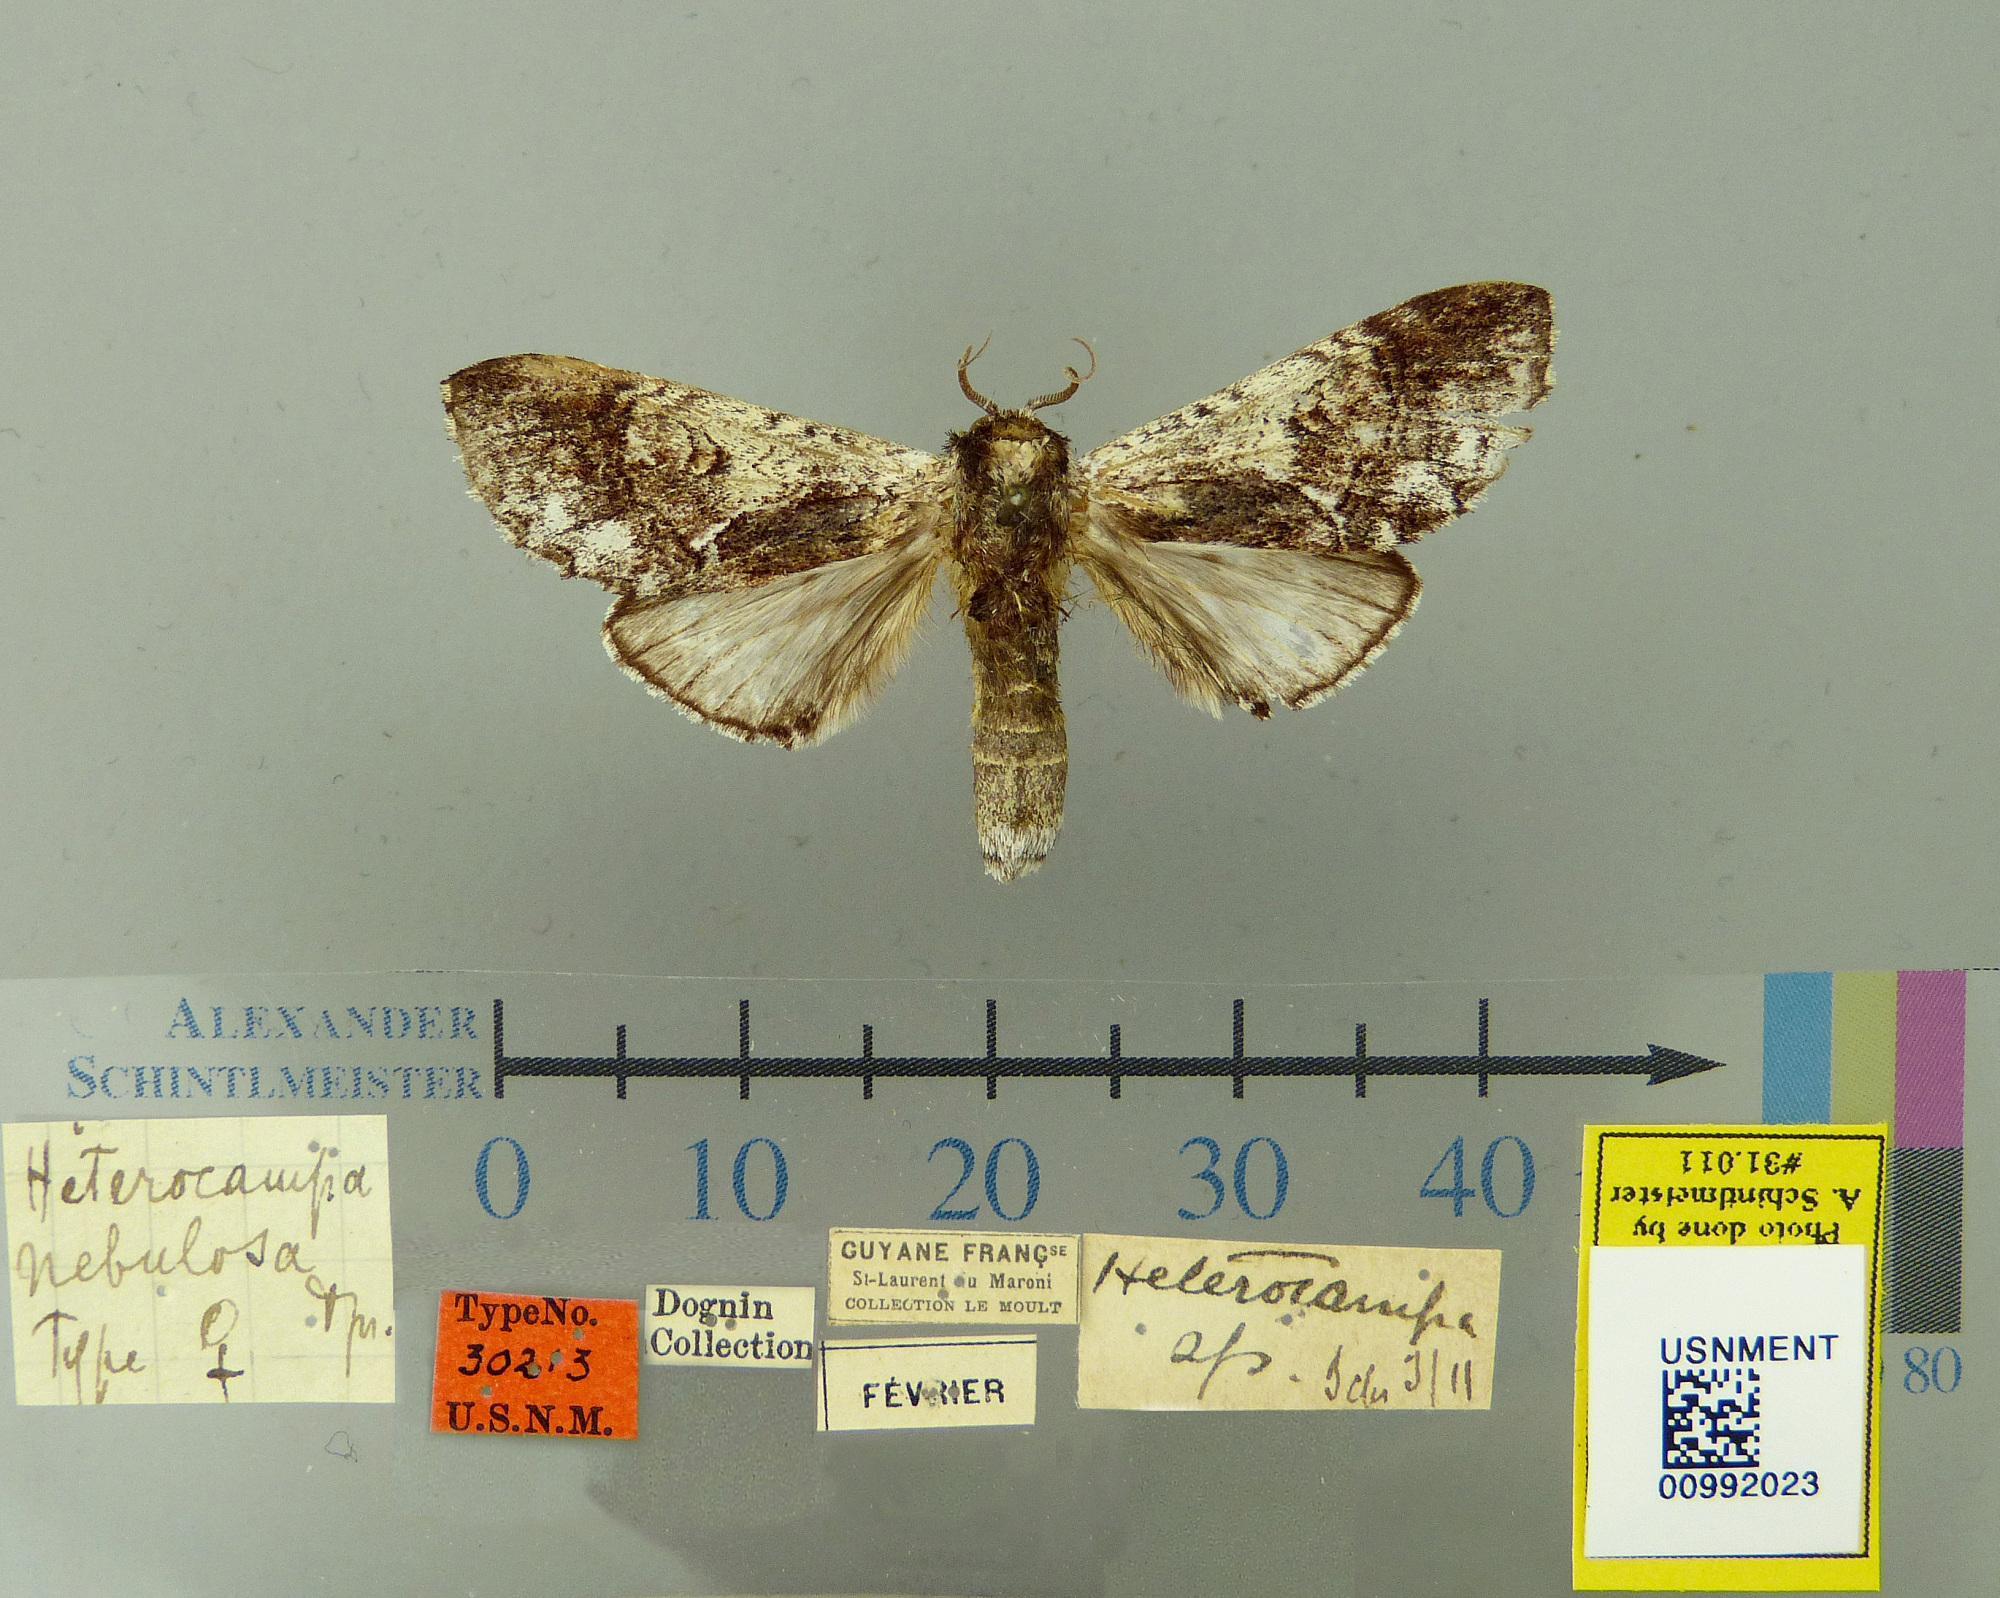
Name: Heterocampa nebulosa
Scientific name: Heterocampa nebulosa Dognin, 1910
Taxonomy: Animalia, Arthropoda, Insecta, Lepidoptera, Notodontidae
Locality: Guyane Francaise, Unknown, French Guiana